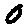
Label: 0